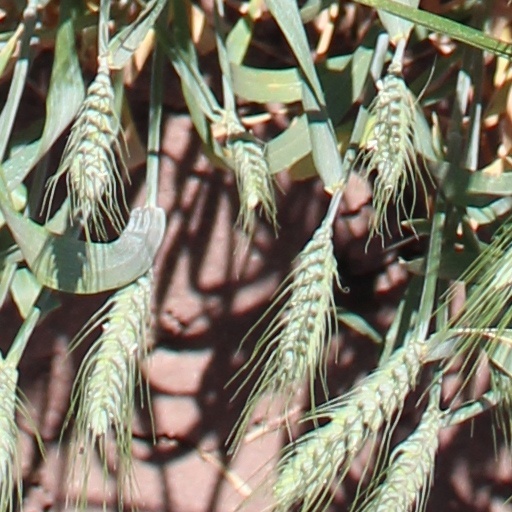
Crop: wheat